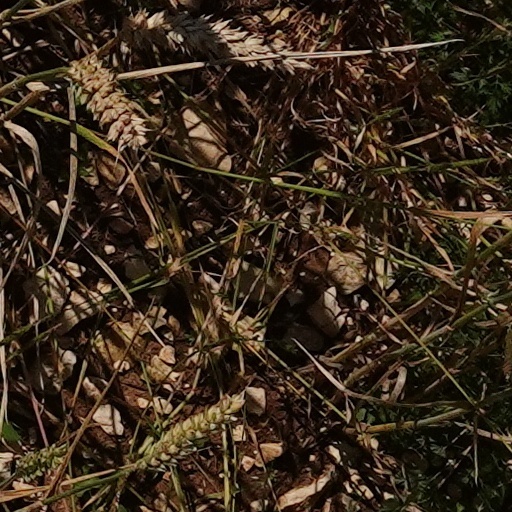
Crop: wheat